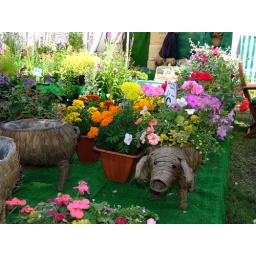
Pretty flowers in pig pots...